Leachville station

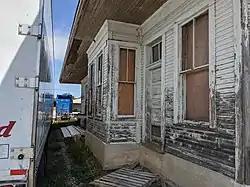

The Blytheville, Leachville and Arkansas Southern Railroad Depot-Leachville is a historic railroad station at the junction of 2nd and McNamee Streets in Leachville, Arkansas. It is a single-story wood-frame structure, with an asphalt roof and wide overhanging eaves. The telegrapher's station is in a small projection on the track side of the building. The station, which provided both passenger and freight service, was built in 1910 by the Blytheville, Leachville and Arkansas Southern Railroad, a small regional railroad seeking to provide additional means for area farmers to bring their products to a wider market.